Population history of West Africa

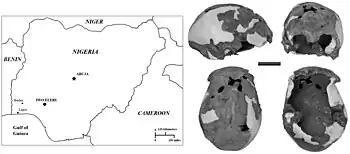
Iwo Eleru site and Iwo Eleru skull

The Tichitt Culture, or Tichitt Tradition, was created by proto-Mande peoples. In 4000 BCE, the start of sophisticated social structure (e.g., trade of cattle as valued assets) developed among herders amid the Pastoral Period of the Sahara. Saharan pastoral culture (e.g., fields of tumuli, lustrous stone rings, axes) was intricate. By 1800 BCE, Saharan pastoral culture expanded throughout the Saharan and Sahelian regions. The initial stages of sophisticated social structure among Saharan herders served as the segue for the development of sophisticated hierarchies found in African settlements, such as Dhar Tichitt. After migrating from the Central Sahara, Mande peoples established their civilization in the Tichitt region of the Western Sahara. The Tichitt Tradition of eastern Mauritania dates from 2200 BCE to 200 BCE. Tichitt culture, at Dhar Néma, Dhar Tagant, Dhar Tichitt, and Dhar Walata, included a four-tiered hierarchical social structure, farming of cereals, metallurgy, numerous funerary tombs, and a rock art tradition. At Dhar Tichitt and Dhar Walata, pearl millet may have also been independently domesticated amid the Neolithic. Dhar Tichitt, which includes Dakhlet el Atrouss, may have served as the primary regional center for the multi-tiered hierarchical social structure of the Tichitt Tradition, and the Malian Lakes Region, which includes Tondidarou, may have served as a second regional center of the Tichitt Tradition. The urban Tichitt Tradition may have been the earliest large-scale, complexly organized society in West Africa, and an early civilization of the Sahara, which may have served as the segue for state formation in West Africa. In the late period of the Tichitt Tradition at Dhar Néma, domesticated pearl millet was used to temper the tuyeres of an oval-shaped low shaft furnace; this furnace was one out of 16 iron furnaces located on elevated ground. Iron metallurgy may have developed before the second half of 1st millennium BCE, as indicated by pottery dated between 800 BCE and 200 BCE. At Dhar Walata and Dhar Tichitt, copper was also used. After its decline in Mauritania, the Tichitt Tradition spread to the Middle Niger region (e.g., Méma, Macina, Dia Shoma, Jenne Jeno) of Mali where it developed into and persisted as Faïta Facies ceramics between 1300 BCE and 400 BCE among rammed earth architecture and iron metallurgy (which had developed after 900 BCE). State-based urbanism in the Middle Niger and the Ghana Empire developed between 450 CE and 700 CE. As part of a broader trend of iron metallurgy developed in the West African Sahel amid 1st millennium BCE, iron items (350 BCE – 100 CE) were found at Dhar Tagant, iron metalworking and/or items (800 BCE – 400 BCE) were found at Dia Shoma and Walaldé, and the iron remnants (760 BCE – 400 BCE) found at Bou Khzama and Djiganyai. The iron materials that were found are evidence of iron metalworking at Dhar Tagant.